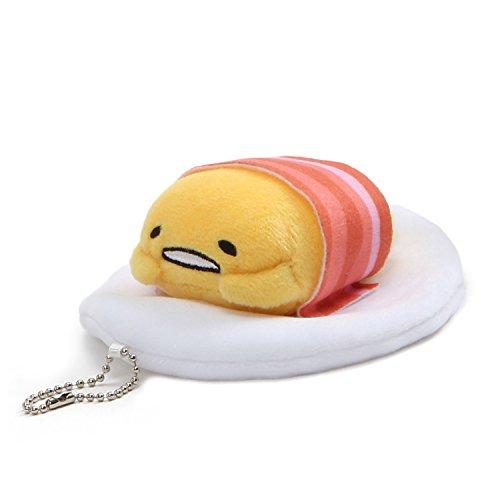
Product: GUND Gudetama “Lazy Egg with Bacon” Stuffed Animal Plush Keychain, 4.5"
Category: Toys & Games | Stuffed Animals & Plush Toys | Plush Figures
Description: GUND plush keychain of a lounging Gudetama wrapped in bacon.
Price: $8.00
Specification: ProductDimensions:4.5x4.5x1.5inches|ItemWeight:0.8ounces|ShippingWeight:0.96ounces(Viewshippingratesandpolicies)|ASIN:B073YCCDSX|Itemmodelnumber:4060713|Manufacturerrecommendedage:8yearsandup